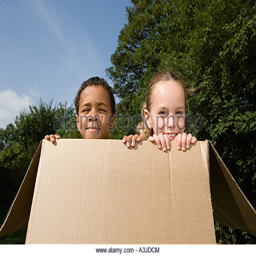
boy and girl in a box